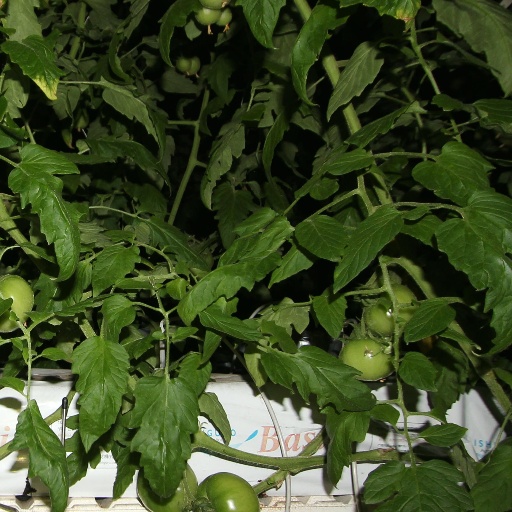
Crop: tomato